Blakely House (Social Hill, Arkansas)

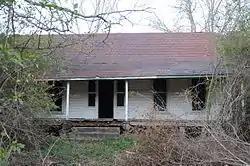

Blakely House is a dogtrot house located on Arkansas Highway 84 in Social Hill, Arkansas. Greenberry Blakely, one of the first settlers of Hot Spring County, built the house in 1874. The two-room log house is representative of Arkansas homes at the time, as dogtrot houses were popular in the state during the late 1800s. In 1875, Blakely married Martha Ingersell; the couple lived in the home with their two children, Greenberry's mother, and Martha's sister. Blakely placed an addition on the house in 1890 to accommodate his growing family, and in 1890 Blakely sided the home with clapboard. Blakely inhabited the house until his death in 1935.